Bridget Everett

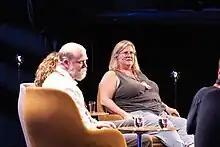
Everett at the "Somebody Somewhere" event in 2023

In 2018, Everett had a recurring role in the short-lived HBO comedy series, "Camping". The following year, she appeared in the Netflix miniseries, "Unbelievable" playing Colleen Doggett, one of the foster parents of teenage victim Marie Adler (Kaitlyn Dever). In 2021, she appeared in the black comedy film "Breaking News in Yuba County" directed by Tate Taylor.